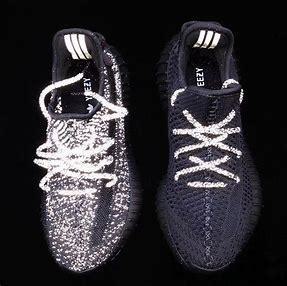
Brand: Adidas
Model: Yeezy Boost 350